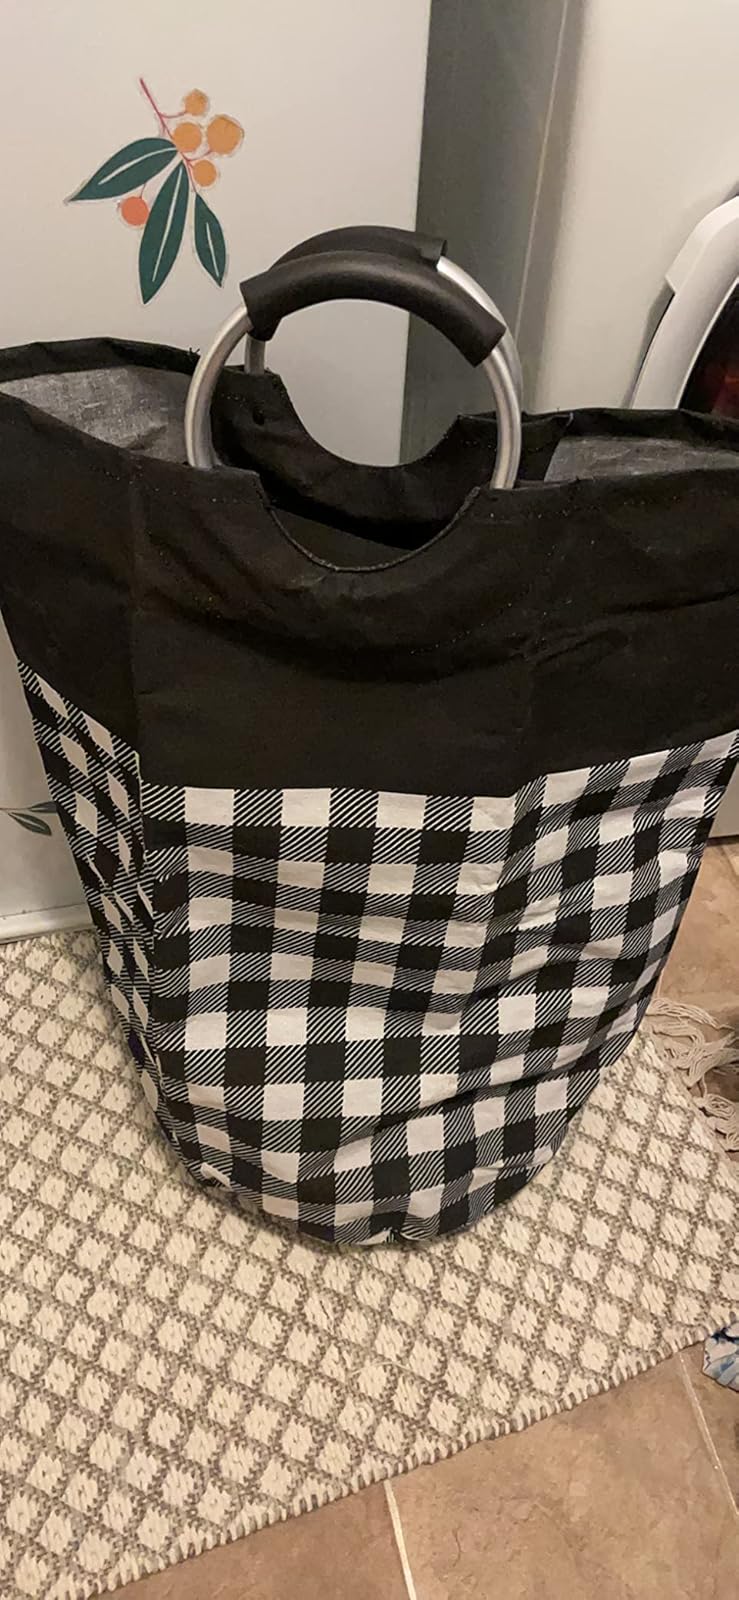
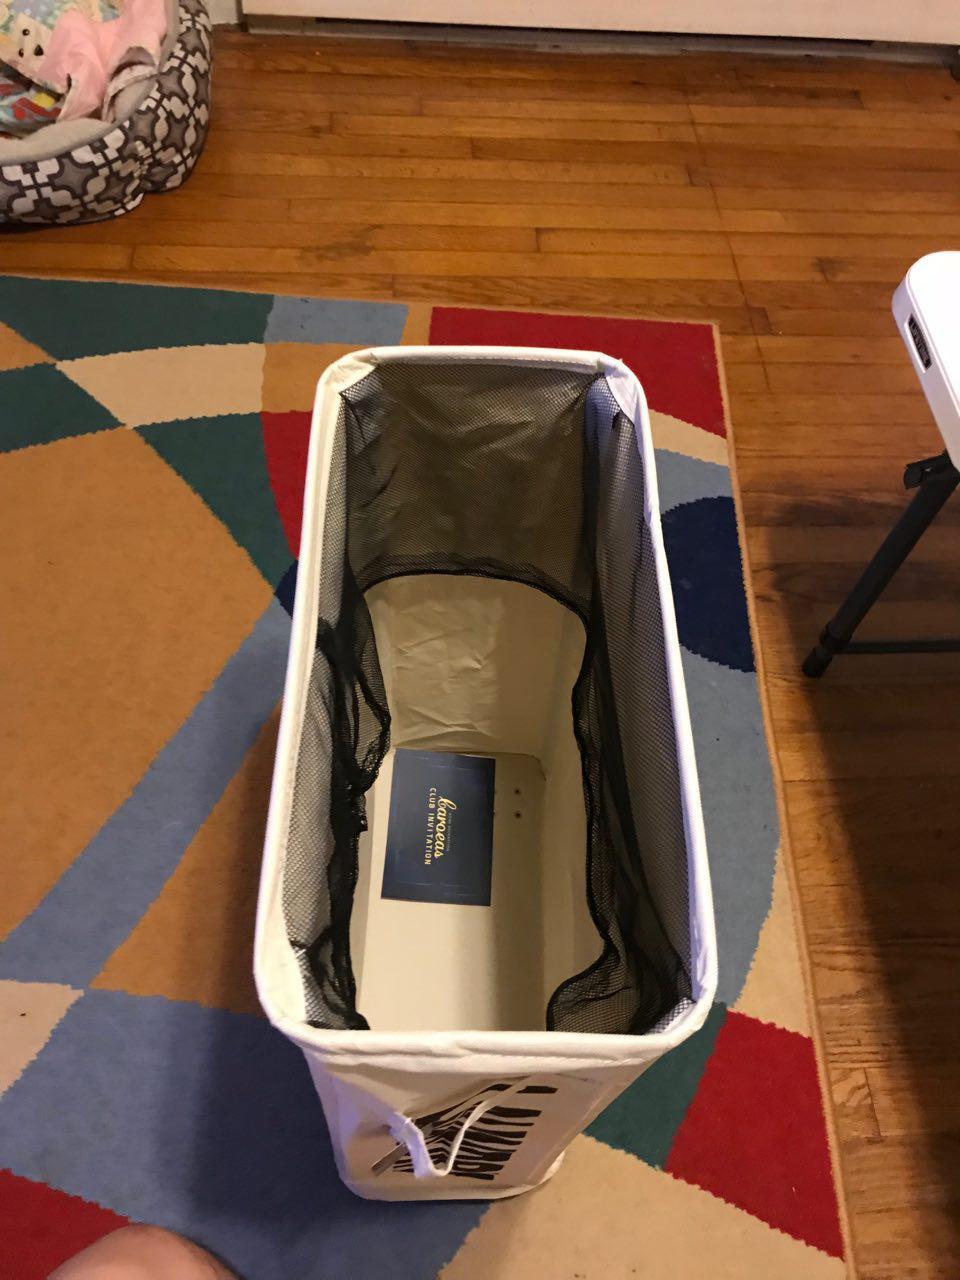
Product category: items_hamper
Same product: no